Indianapolis 500 traditions

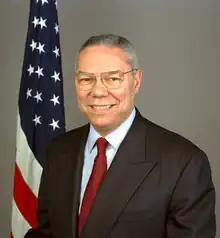
Colin Powell

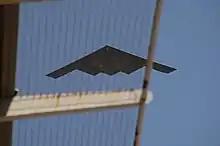
Stealth Bomber flyover at the 2005 Indianapolis 500

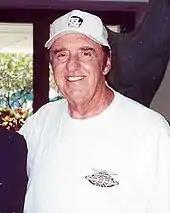
Jim Nabors at the 2000 Indianapolis 500

The most traditional performance is the singing of the chorus of "Back Home Again in Indiana". This tradition has accompanied the race since 1946. Jim Nabors, accompanied by the Purdue Marching Band, notably performed the song in most years from 1972 to 2014. The song has long been the last event in the order of the day, immediately preceding the command to start engines.